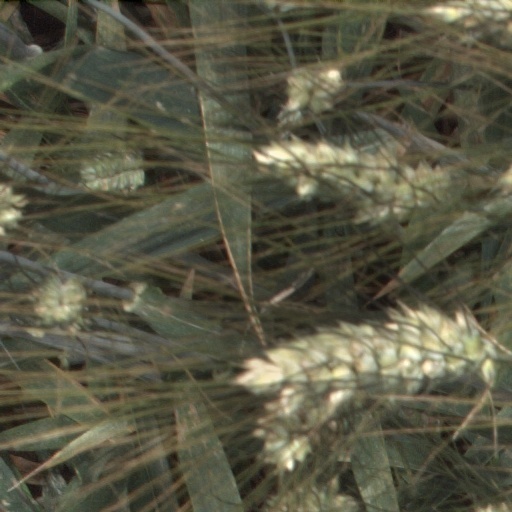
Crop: wheat